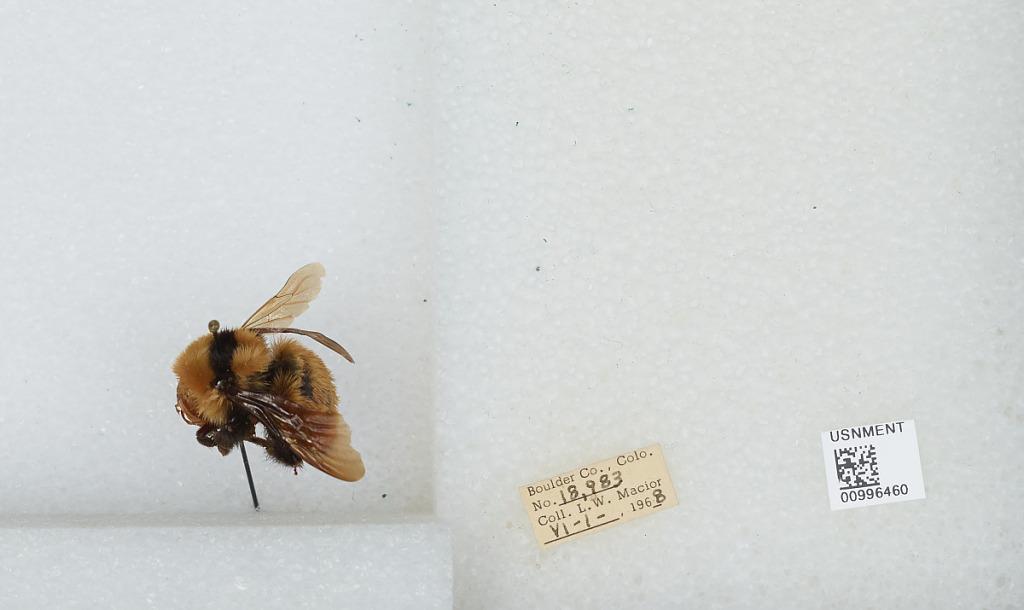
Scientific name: Bombus (Fervidobombus) fervidus fervidus (Fabricius)
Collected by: L. Macior
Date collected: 1968-6-1
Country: United States
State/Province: Colorado
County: Boulder
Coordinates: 40.09, -105.36